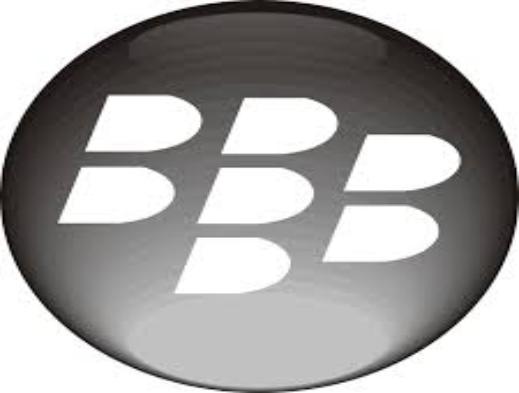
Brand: BlackBerry
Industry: Electronic